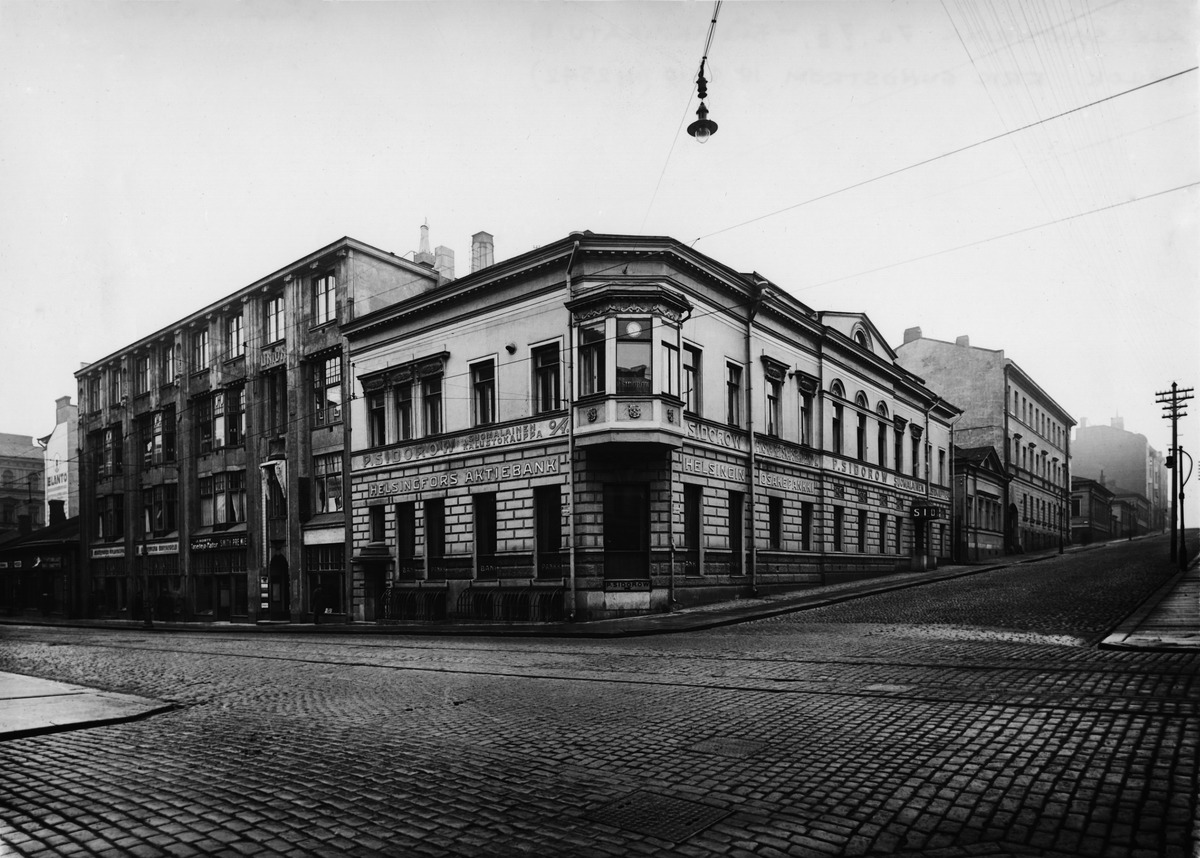
Aleksanterinkatu 7a, 7b - Fabianinkatu 18
sisällön kuvaus: Aleksanterinkatu 7a, 7b - Fabianinkatu 18. Helsingin Osakepankki ja P. Sidorow Oy, suomalainen kalustokauppa. mustavalkoinen
Kuvaaja: Sundström, Eric, valokuvaaja
Ajankohta: kuvausaika 1914 - 1919
Paikka: Suomi, Uusimaa, Helsinki, Kluuvi Helsinki, Aleksanterinkatu 7. Fabiankinkatu 18
Aiheet: rakennukset liikerakennukset, rahalaitokset pankit säästöpankit